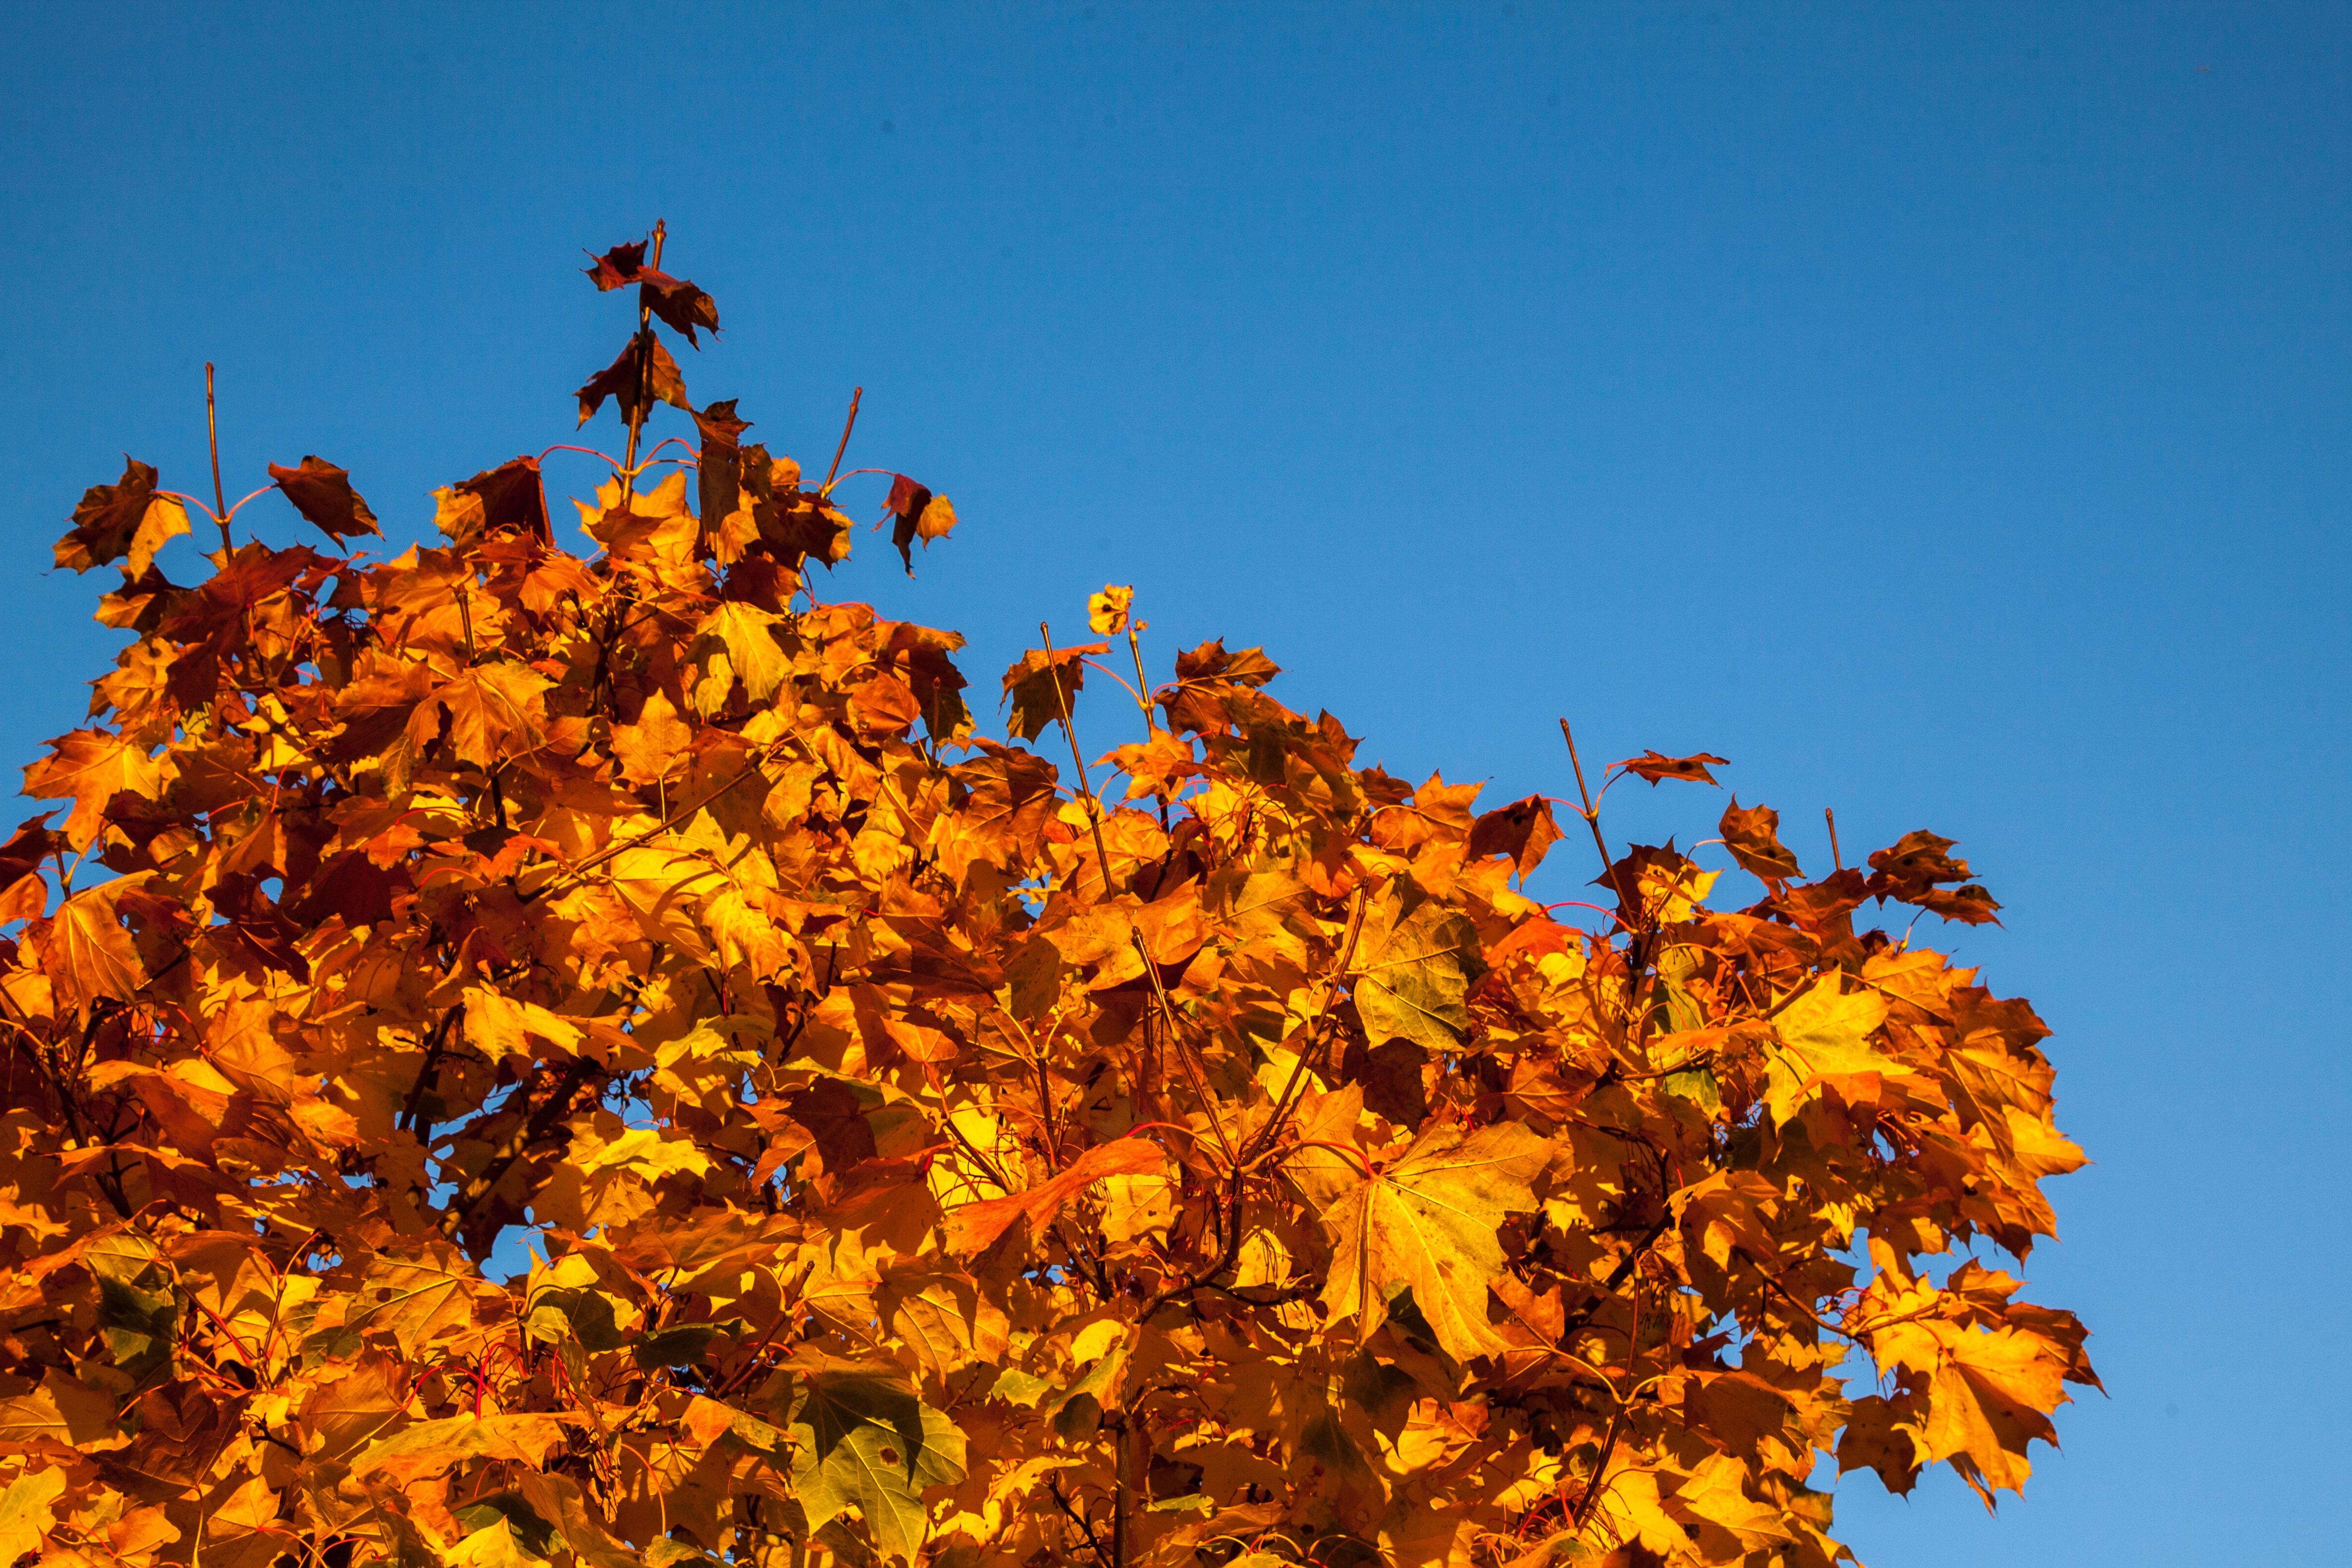
tree, nature, branch, bokeh, plant, sky, bunch, fruit, sunlight, leaf, fall, flower, time, rustic, orange, green, red, harvest, natural, autumn, yellow, healthy, season, leaves, september, branches, beautiful, colored, organic, harvested, shades of red, ruska, seasons changing, woody plant, land plant